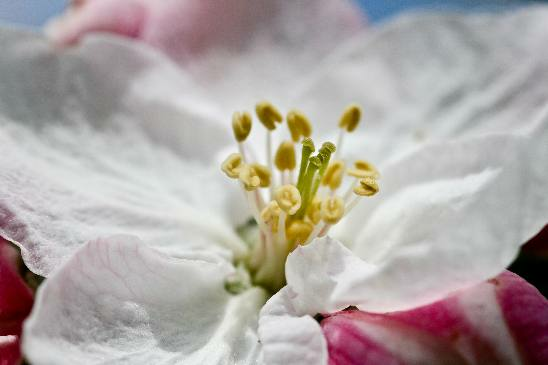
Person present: No